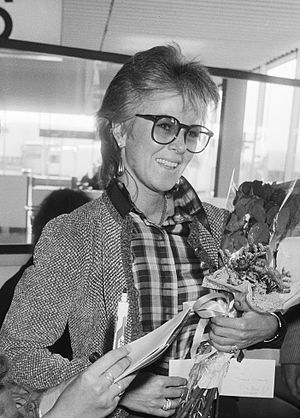
Anni-Frid Lyngstad
Lyngstad i 1982.
Anni-Frid-Synni 'Frida' Lyngstad, nu Prinsesse Anni-Frid Reuss von Plauen, svensk sangerinde af norsk og tysk oprindelse. Kendt som et af de fire medlemmer af bandet ABBA.